2014 IPC Athletics European Championships

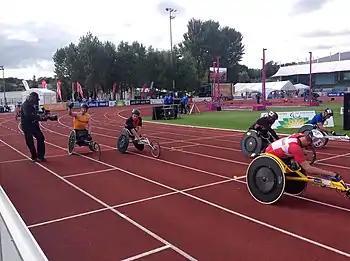
The final of the men's T54 400m sprint. The Netherlands' Kenny van Weeghel celebrates the gold medal during the victory lap.

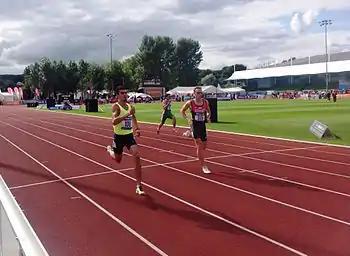
The final of the men's T12 400m sprint. Germany's Thomas Ulbricht wins gold, here challenged by Elmir Jabrayilov

Many competitors won multiple medals at the 2014 Championships. The following athletes won four medals or more.